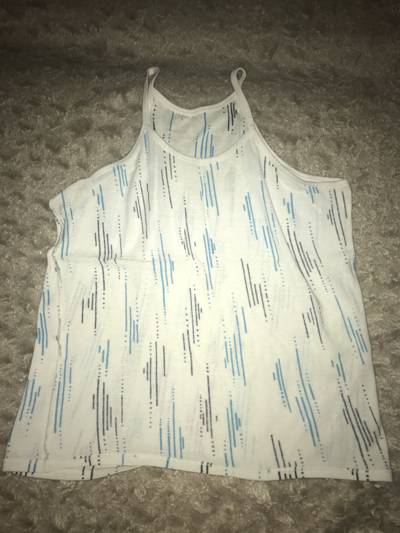
Waste category: clothes